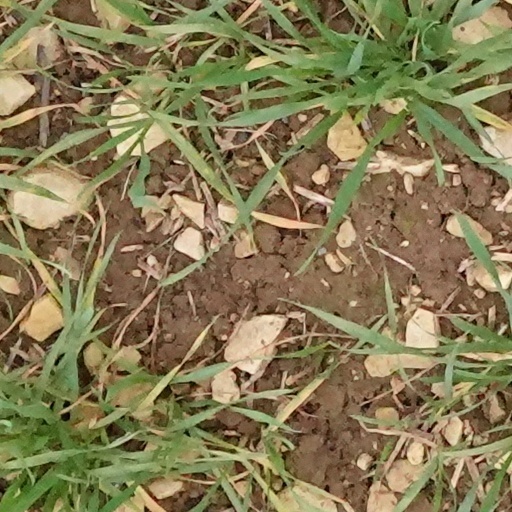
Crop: wheat